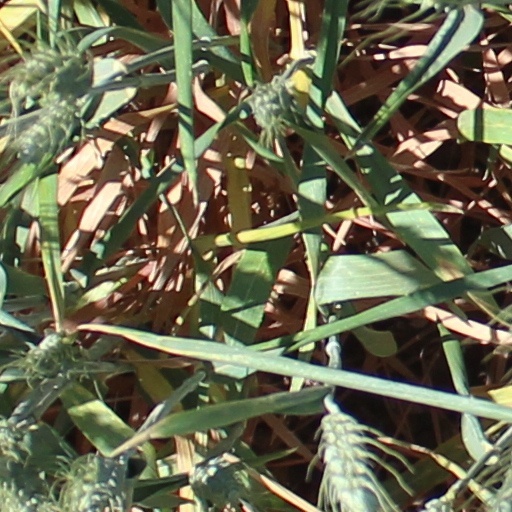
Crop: wheat